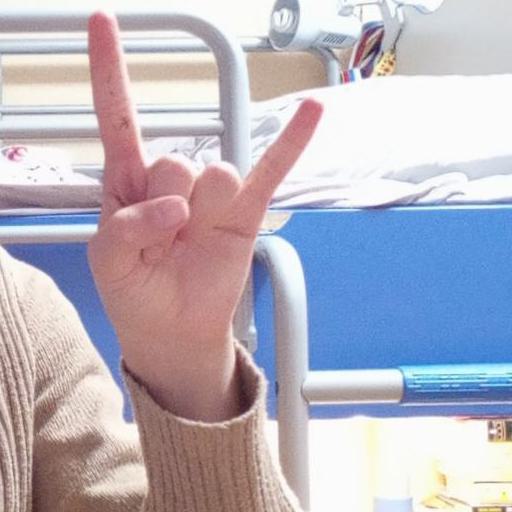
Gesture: rock